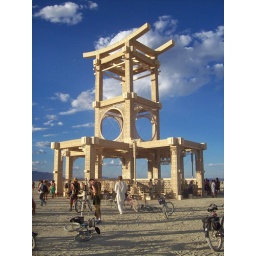
the temple at burning man 2007 located in black rock city, nevada near reno.